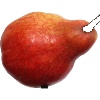
Label: Pear Red 1